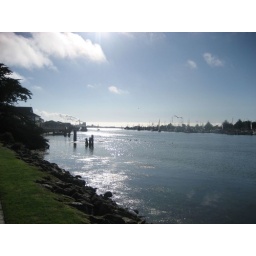
water and boats in bg